Answer in natural language. Consider the 3D positions of the objects in the scene and not just the 2D positions in the image. Is the centerpoint of  bed (marked A) at a higher height than framed landscape photograph with black wood frame (marked B)? Choose between the following options: no or yes
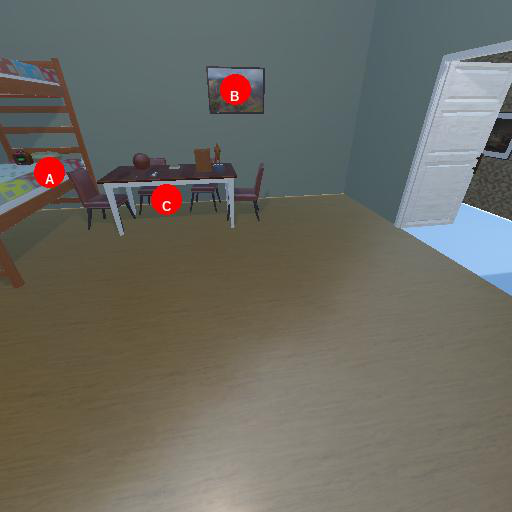
<answer>yes</answer>